Rejection of evolution by religious groups

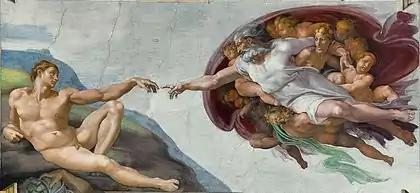
The Discovery Institute's Center for the Renewal of Science and Culture used banners based on "The Creation of Adam" from the Sistine Chapel. Later it used a less religious image, then was renamed the Center for Science and Culture.

As biologists grew more and more confident in evolution as the central defining principle of biology, American membership in churches favoring increasingly literal interpretations of scripture also rose, with the Southern Baptist Convention and Lutheran Church–Missouri Synod outpacing all other denominations. With growth and increased finances, these churches became better equipped to promulgate a creationist message, with their own colleges, schools, publishing houses, and broadcast media.